Wilhelm von Nottbeck Park

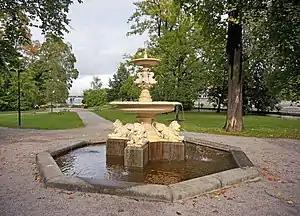
A fountain in the park

Wilhelm von Nottbeck Park is a park in Tampere, Finland, located in the historic Finlayson factory area. The park is named after (1816–1890), industrial manager at Finlayson, who built the park in 1848.